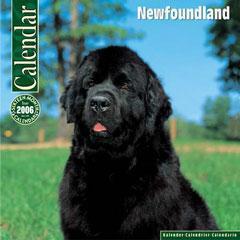
Newfoundland